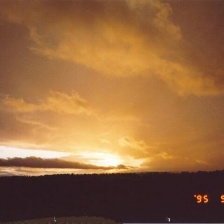
Cloud type: Nimbostratus